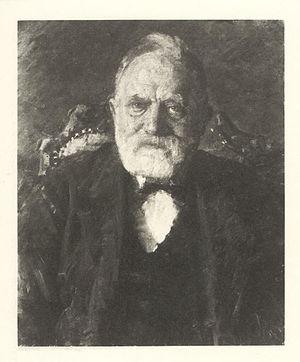
Christian Christiansen est un physicien danois. Il a découvert l'effet Christiansen.